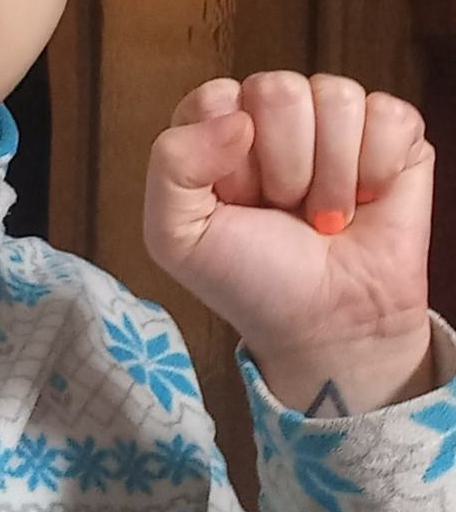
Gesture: fist